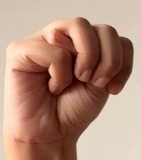
ASL sign: M